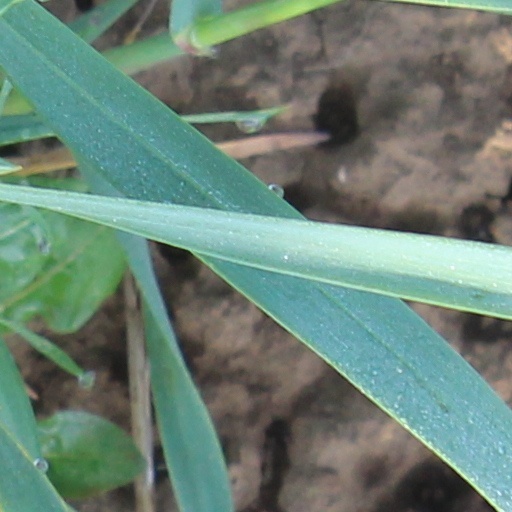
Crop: wheat